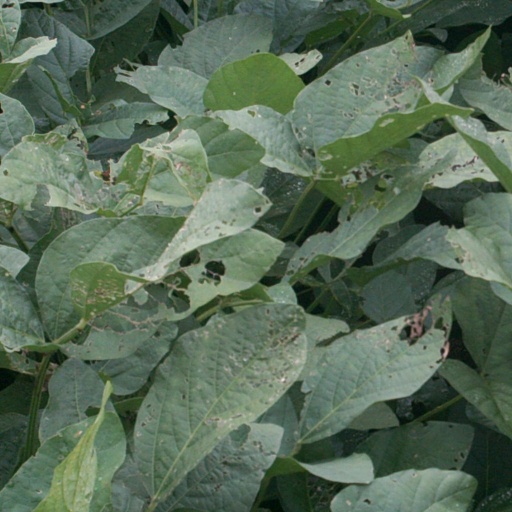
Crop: soybean